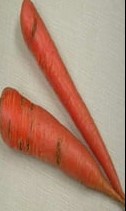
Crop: unknown
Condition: carrot_carrot_cavity_spot